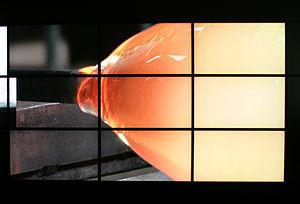
Musée Lalique - Wingen/Moder
La communauté de communes du Pays de La Petite Pierre est une ancienne structure intercommunale créée en 1993, située dans le département du Bas-Rhin et la région Grand Est. La Communauté de communes a fusionné le 1ᵉʳ janvier 2017 avec la Communauté de communes du pays de Hanau pour devenir la Communauté de communes de Hanau-La Petite Pierre.